Acacia stenoptera

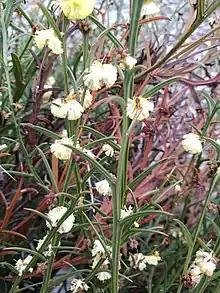
"A. stenoptera" stem, flowers and foliage

Acacia stenoptera, commonly known as narrow-winged wattle, is a species of wattle that is endemic to the south-west of Western Australia.